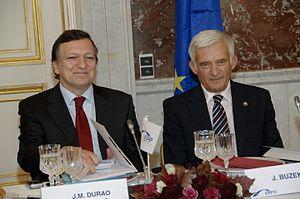
Jerzy Karol Buzek [ˈjɛʐɨ ˈbuzɛk], né le 3 juillet 1940 à Smilovice, localité de Silésie de Cieszyn, est un universitaire et homme politique polonais.